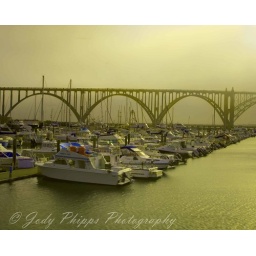
The fog started to lift casting a soft yellow glow on the boats moored in the Newport Harbor.